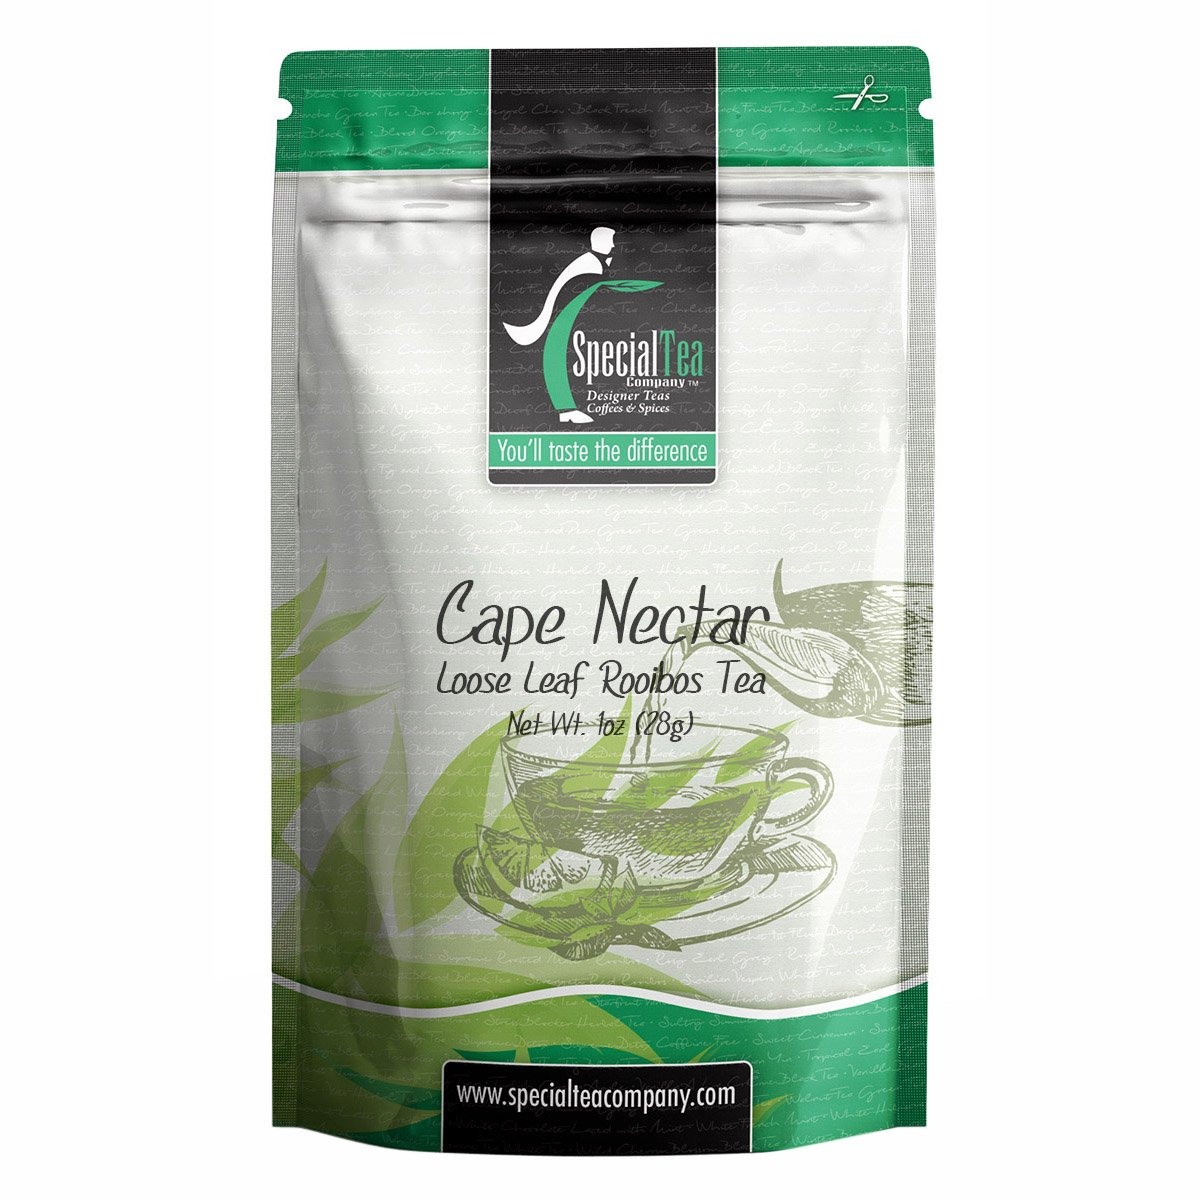
Item Name: Special Tea Organic Rooibos Tea, Cape Nectar, 1 oz
Bullet Point 1: Makes about 10 - 12 cups of tea.
Bullet Point 2: Premium gourmet loose leaf tea.
Bullet Point 3: Premium tea leaves have all their essential oils intact, so the flavor, quality and health benefits are maintained.
Bullet Point 4: Packed in a reseal able foil pouch to retain freshness.
Bullet Point 5: Individually hand packed in the USA.
Value: 1.0
Unit: ounce

Price: 7.61